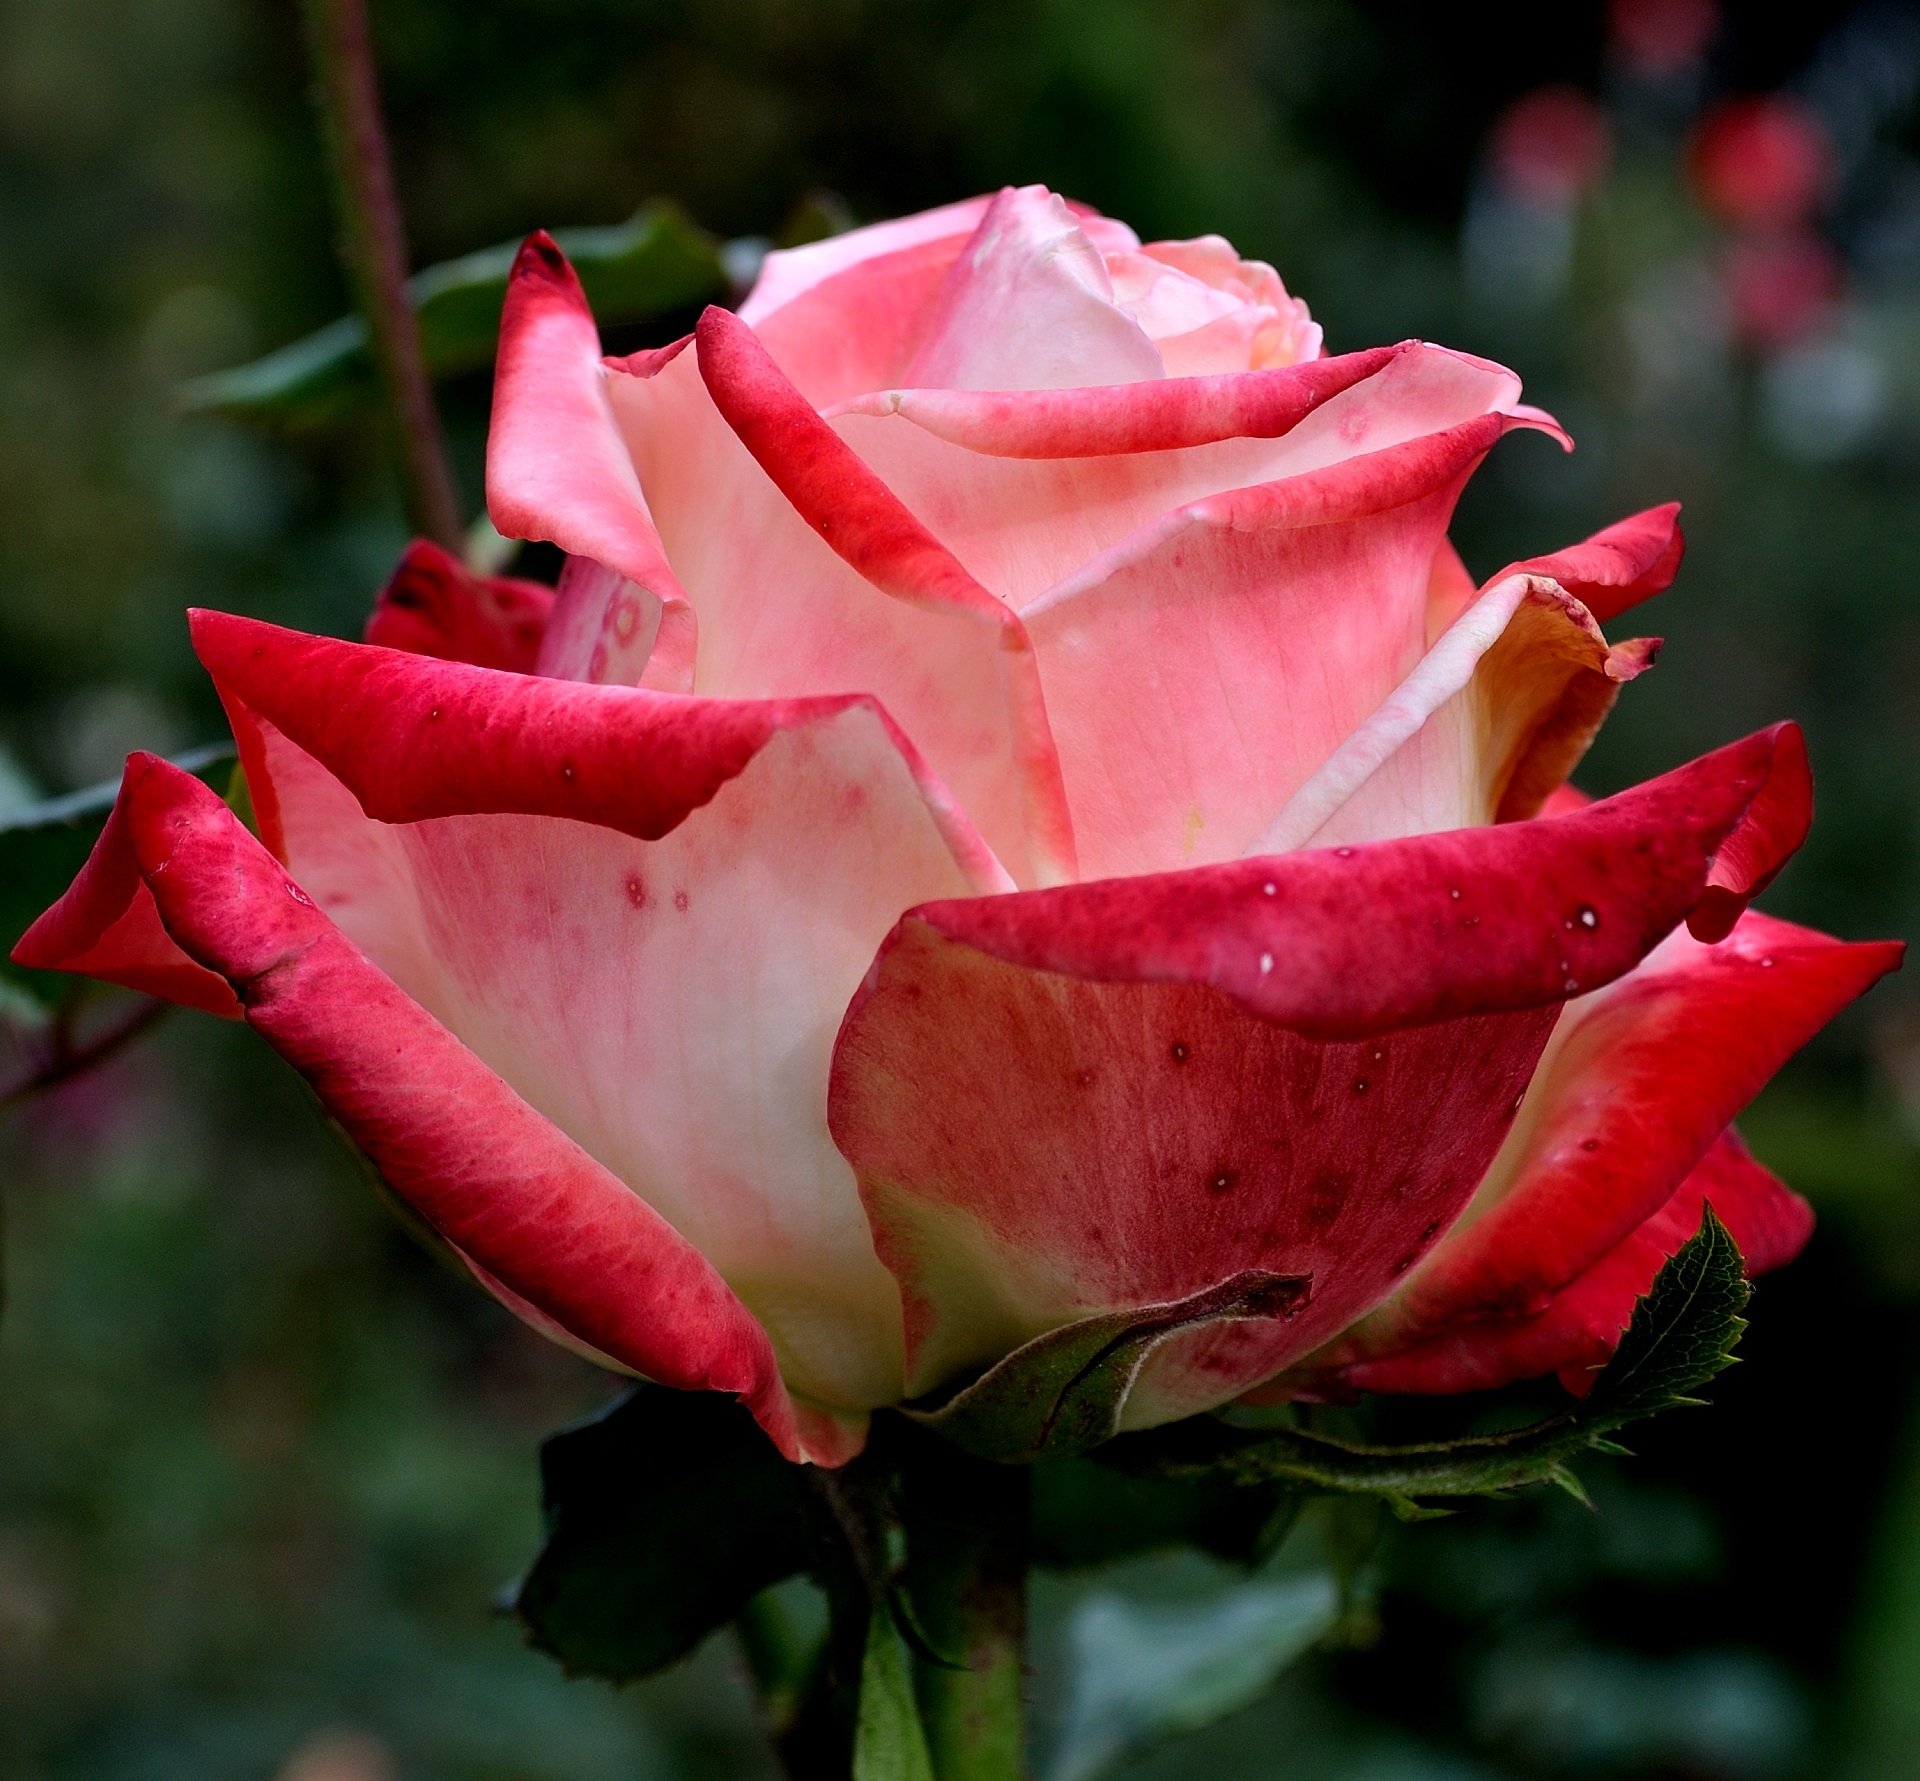
nature, blossom, plant, white, flower, petal, bloom, floral, rose, spring, red, color, garden, pink, flora, beauty, beautiful, floribunda, macro photography, flowering plant, garden roses, rose family, plant stem, land plant, rosa centifolia, rose order